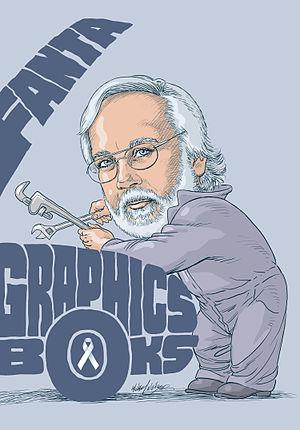
Kim Thompson est un éditeur et traducteur de bande dessinée américain né danois. Il a travaillé de 1977 à 2013 pour Fantagraphics, dont il était l'un des propriétaires.